Roman Catholic Diocese of Beaumont

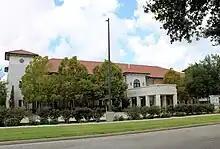

Pope John Paul II in 1994 named Auxiliary Bishop Joseph Anthony Galante of the Archdiocese of San Antonio as the next bishop of Beaumont. Five years later in 1999, the same pope name Galante as coadjutor bishop of the Diocese of Dallas. In his place, John Paul II named Auxiliary Bishop Curtis J. Guillory of the Diocese of Galveston-Houston. While in Beaumont, Guillory established the St. Anthony Cathedral as a basilica, built a Catholic chapel at Lamar University and established a new Catholic Pastoral Center. He also created the Catholic Foundation of the Diocese of Beaumont and started a capital campaign for it. Guillory retired in 2020.